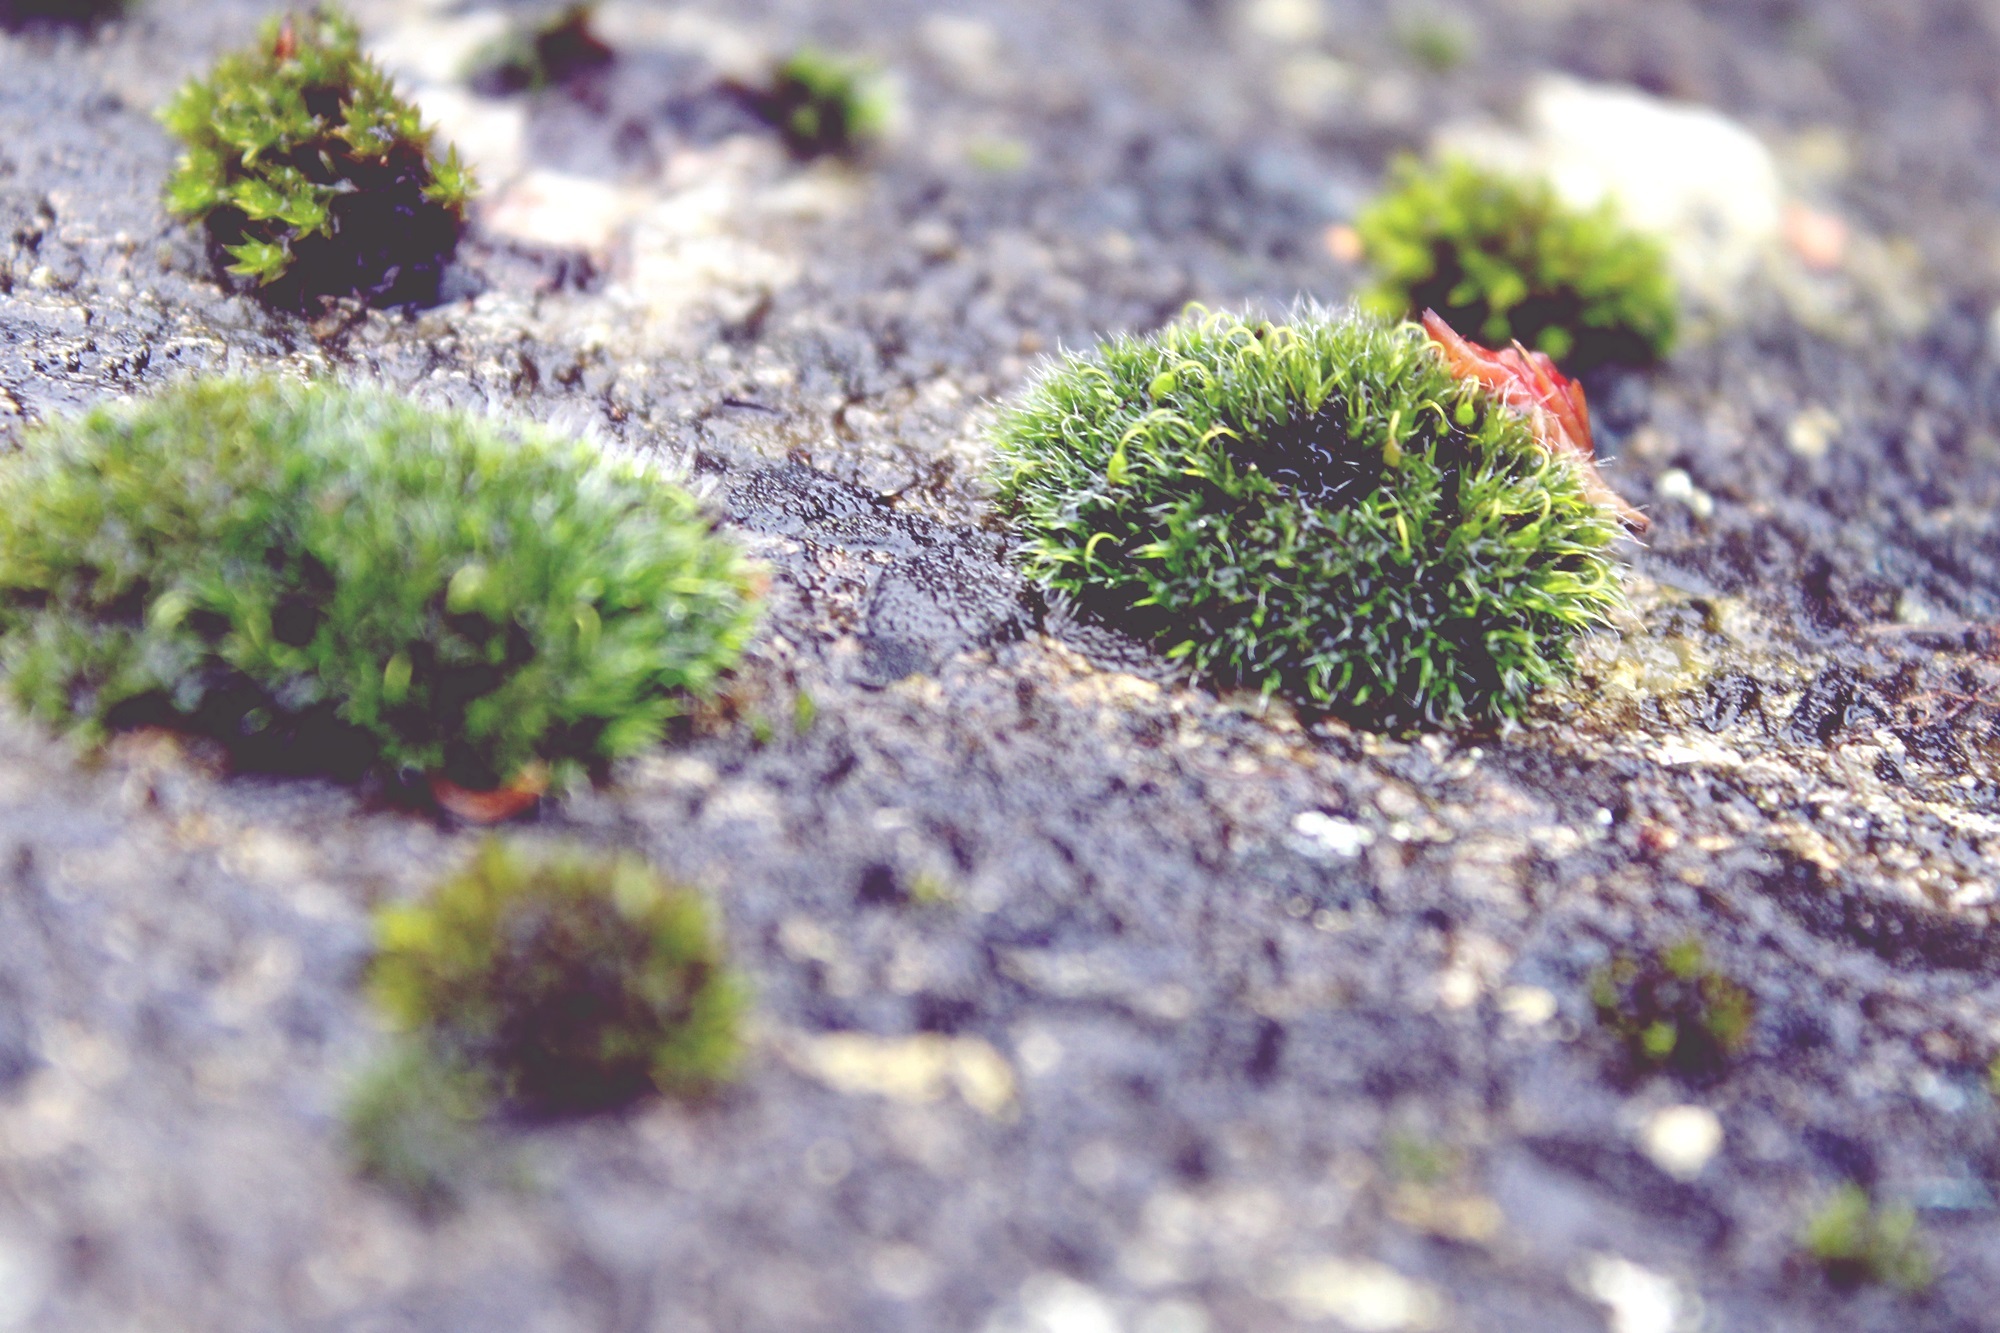
tree, nature, forest, grass, rock, plant, lawn, leaf, flower, wet, wall, stone, moss, green, autumn, soil, botany, garden, close, flora, weathered, ecosystem, macro photography, bemoost, grass family, land plant, non vascular land plant